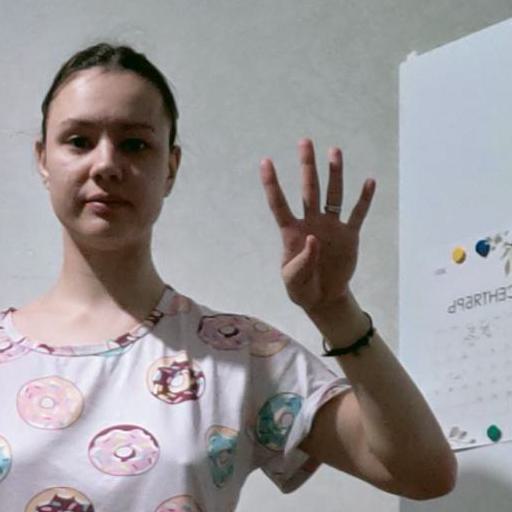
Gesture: four